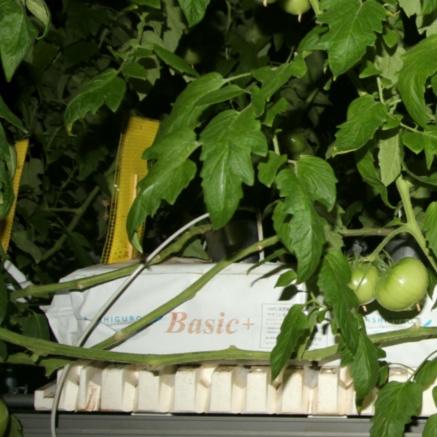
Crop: tomato